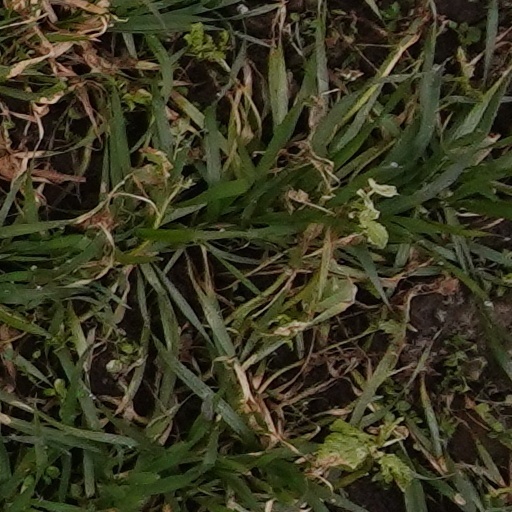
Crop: wheat